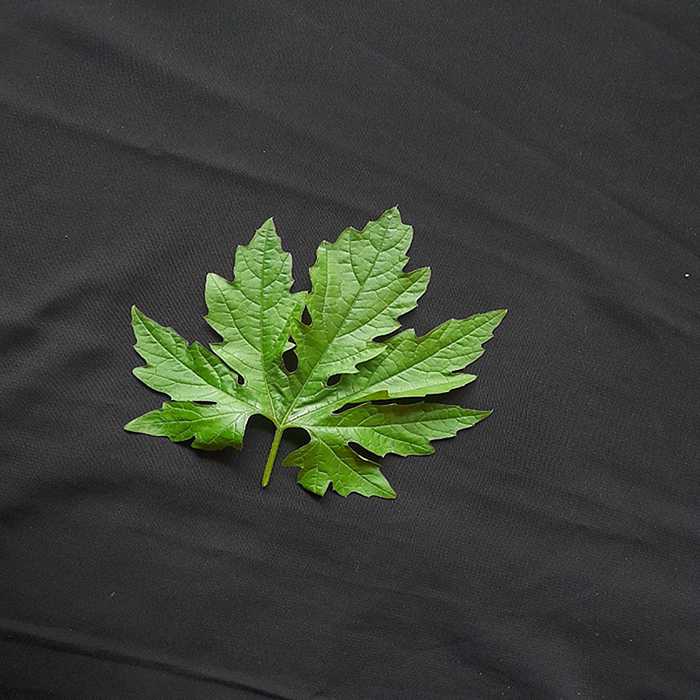
Plant: Bitter Gourd
Label: Fresh leaf